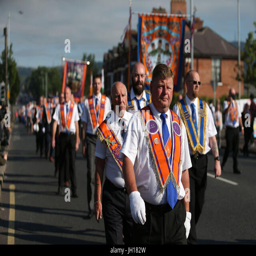
members march past shops as part